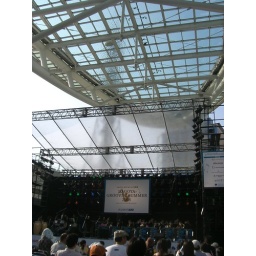
10th August 08That's water on the roof above us!